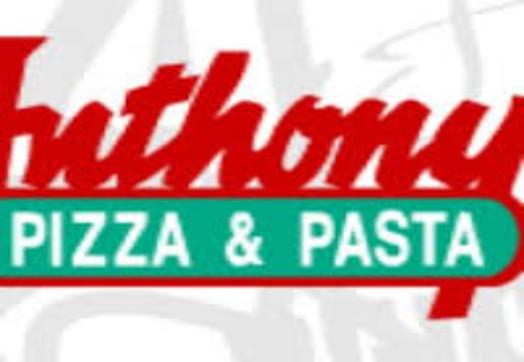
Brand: Anthony's Pizza
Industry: Food